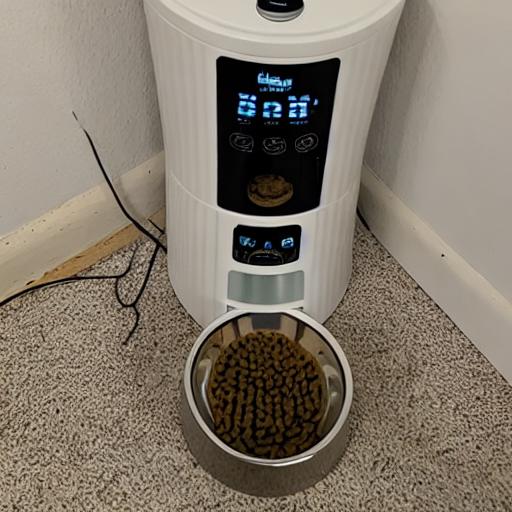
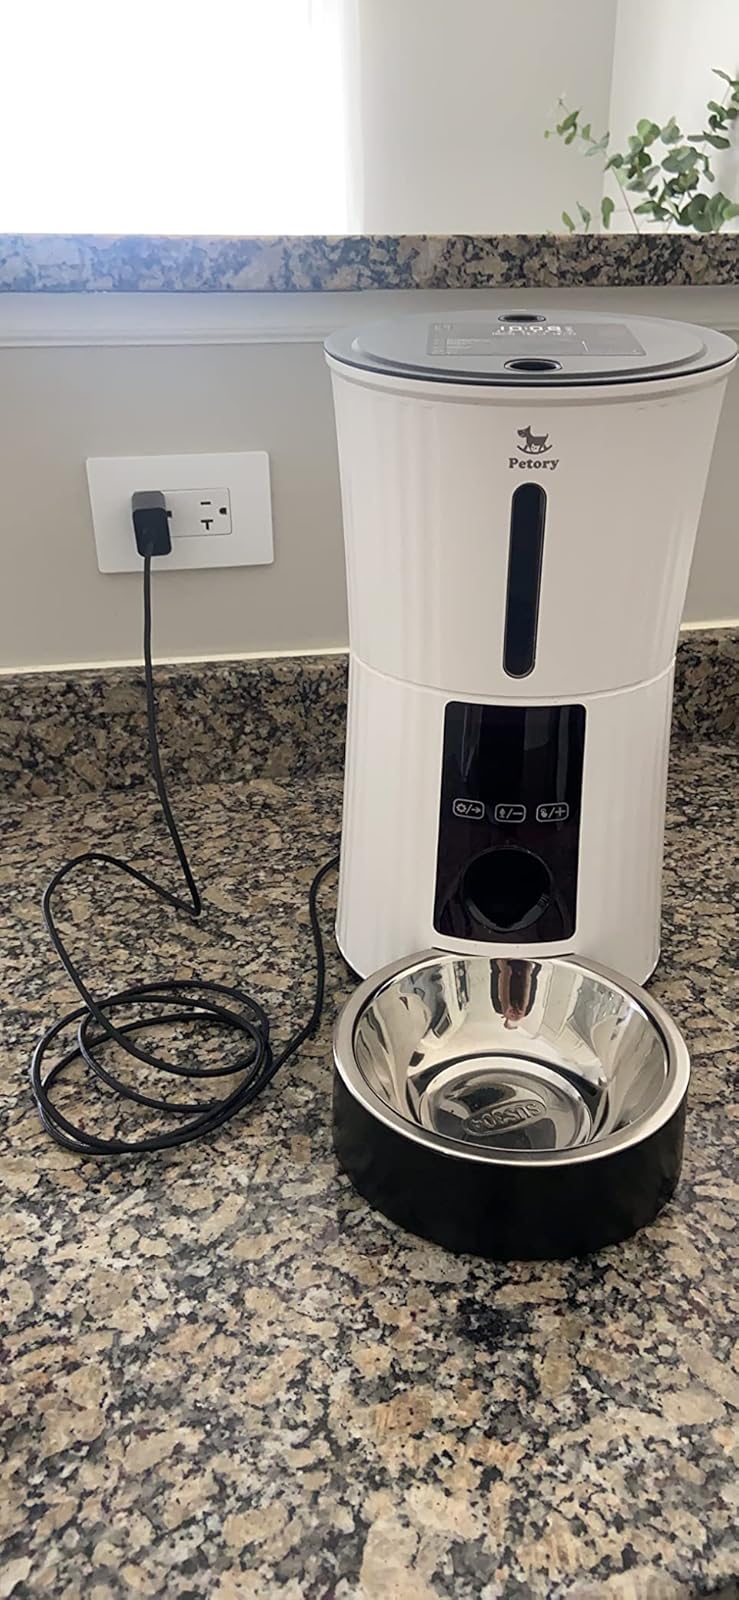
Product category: items_feeder
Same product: no